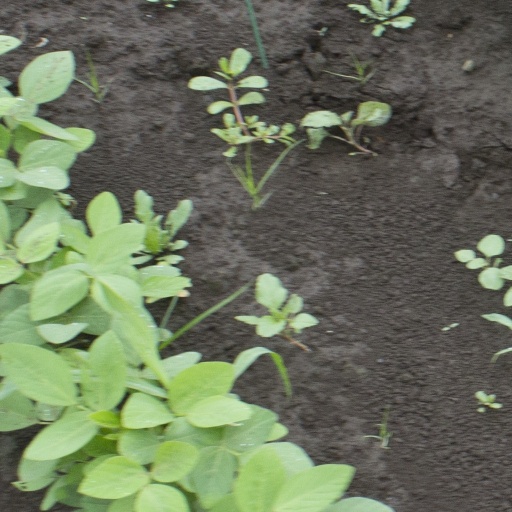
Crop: soybean